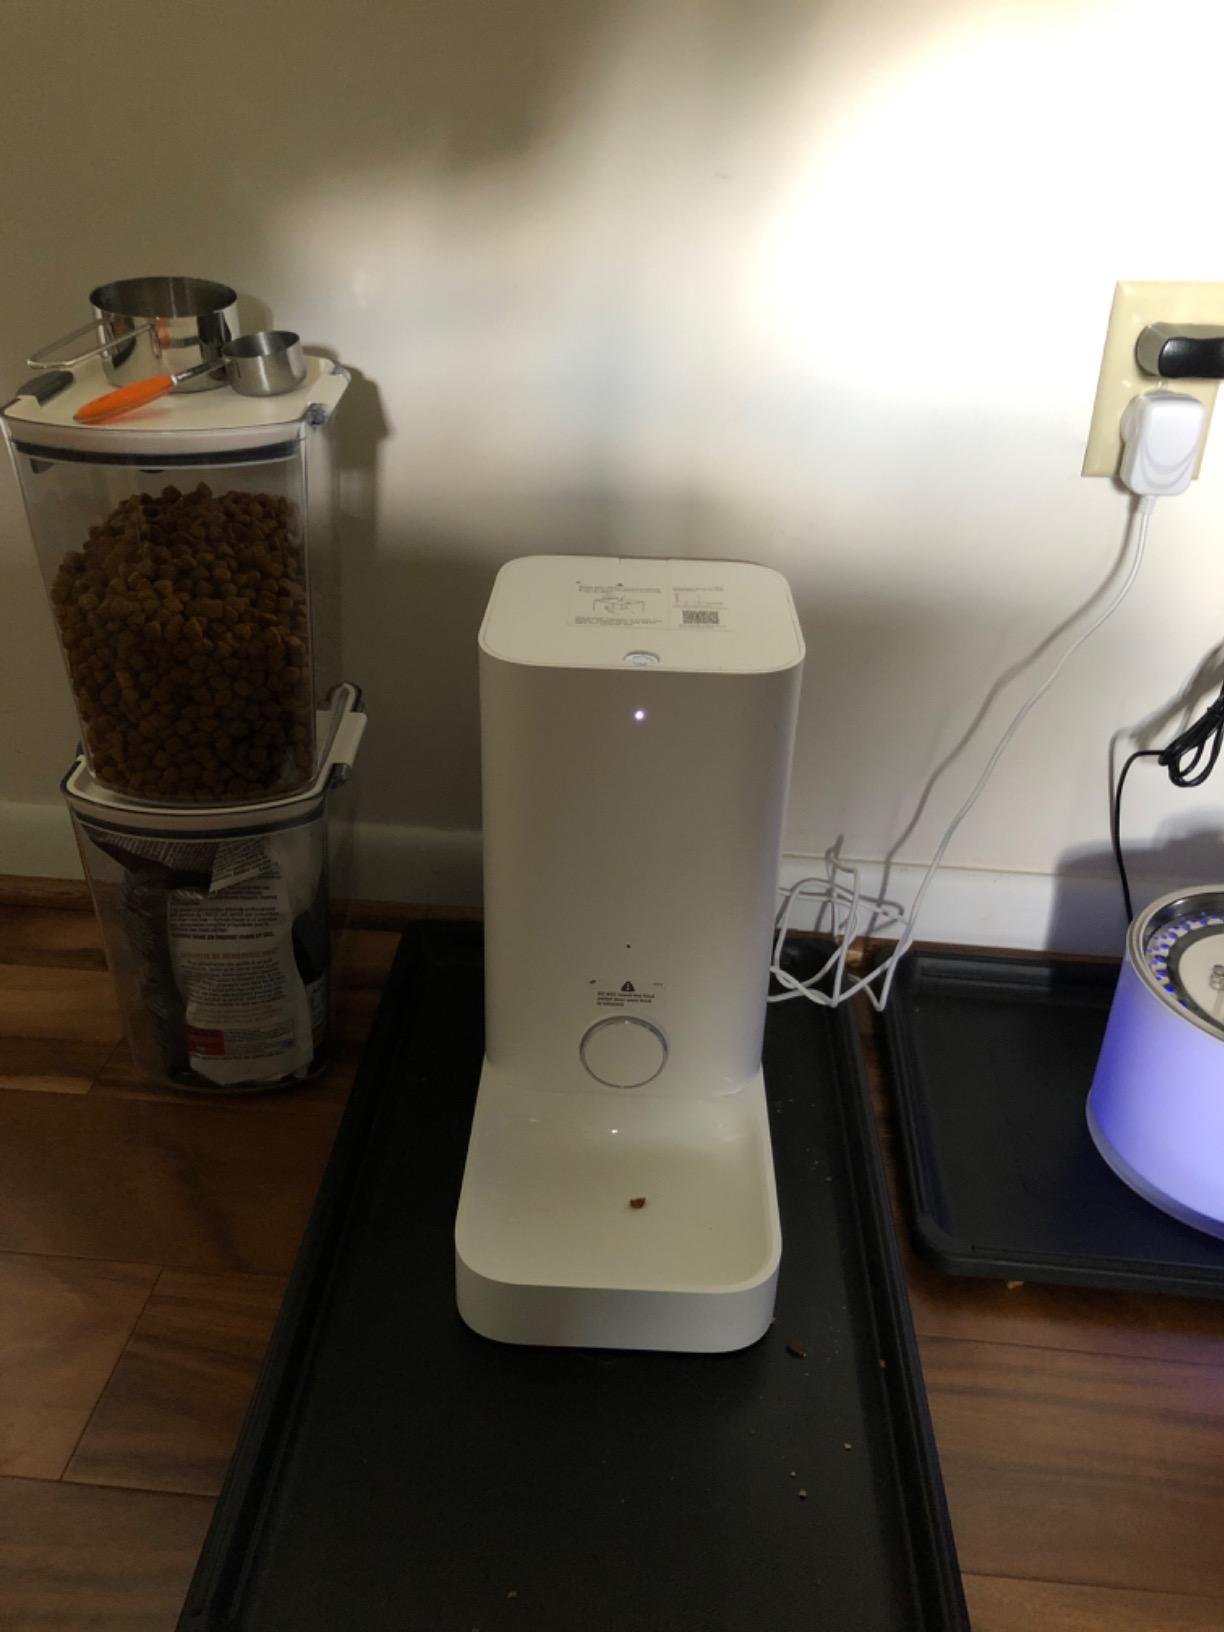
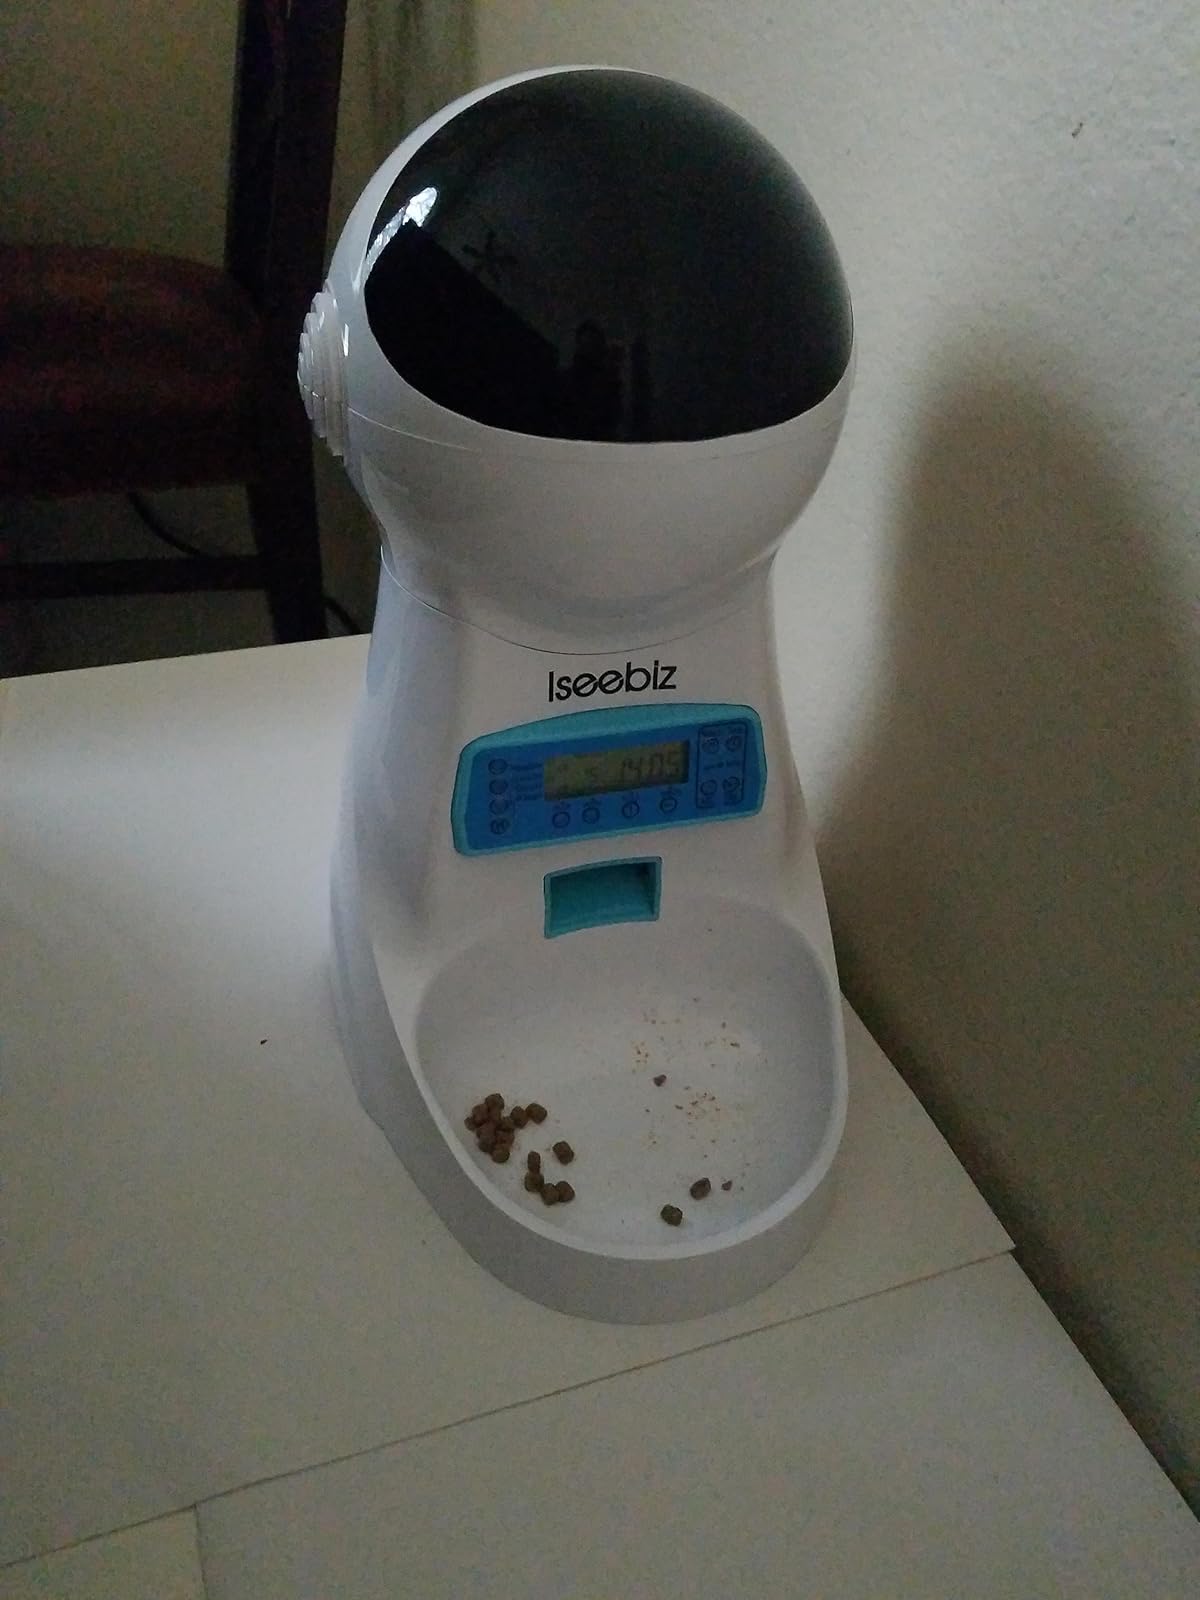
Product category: items_feeder
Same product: no